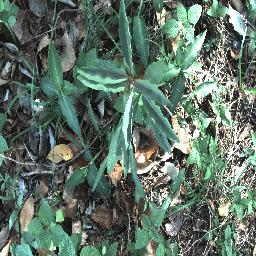
Label: rubber_vine